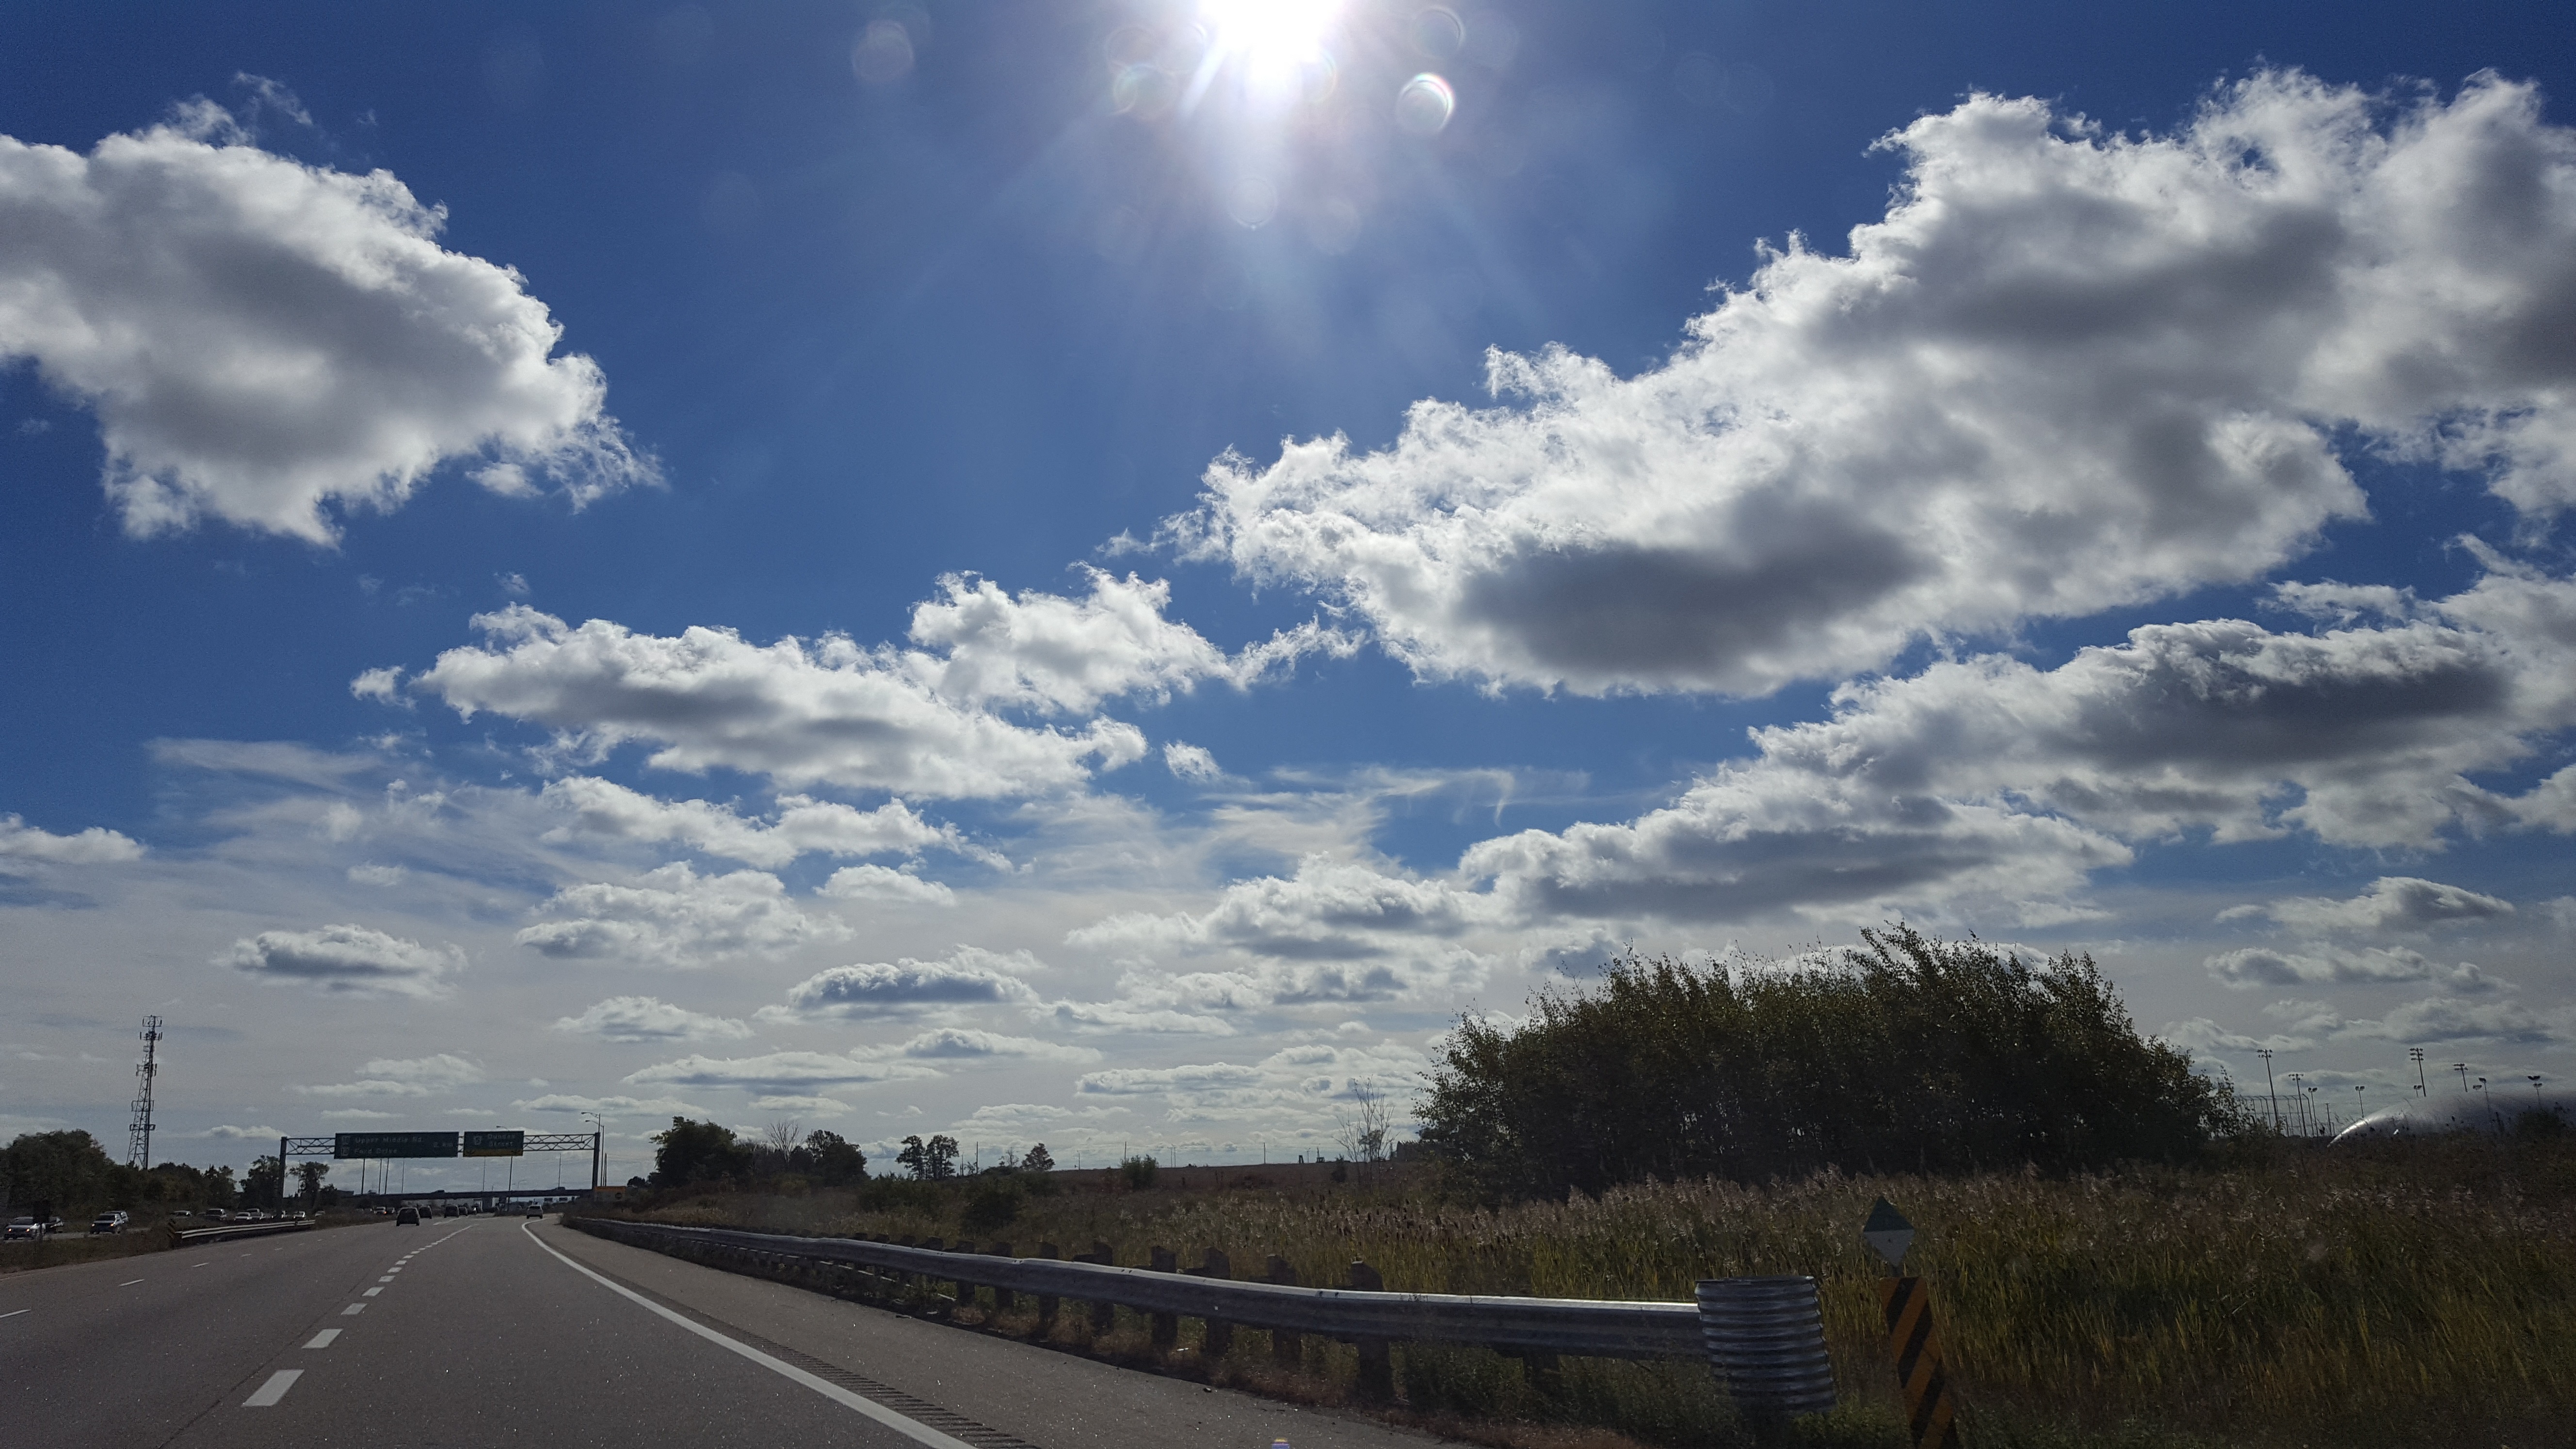
horizon, cloud, sky, road, highway, dusk, clouds, infrastructure, beautiful, cotton, meteorological phenomenon